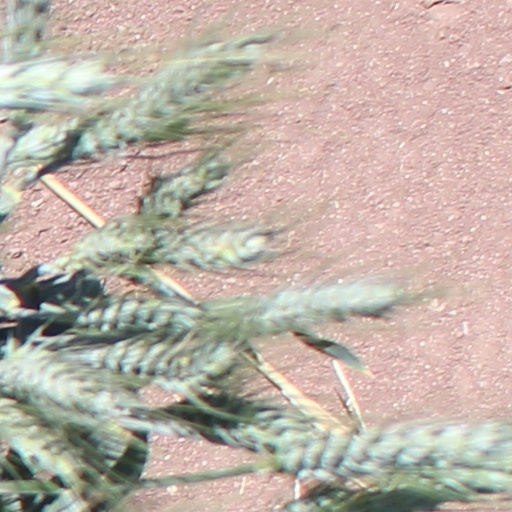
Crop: wheat